Henri Martin (French politician)

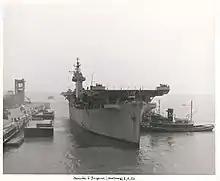
"Dixmude" aircraft carrier that Henri Martin was accused of attempting to sabotage

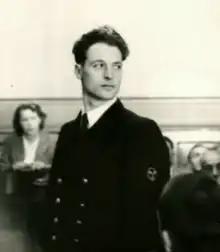
Photograph taken of Henri Martin in uniform during his trial October 1950

Martin returned stateside, as requested, in July 1949 to be stationed at the naval dockyard in Toulon. He continued his efforts against what he called the imperial venture in the Indochina war in inciting his fellow soldiers on base, handing out pamphlets, and even targeted new recruits to turn their opinion against the military's efforts in the Indochina War. With the new law in effect in 1950, Martin was among some of the firsts arrests in March 1950, including the equally notorious Raymonde Dien; all were taken in for demoralizing efforts against the military and the government of France. As it follows, Martin was arrested by the military authorities and held until his hearing by a military tribunal in Toulon in October 1950 under the charges of distribution of anti war pamphlets and the attempted sabotage of the "Dixmude" aircraft carrier. His charge for the sabotage of the "Dixmude" was shared with 20-year-old Charles Heimburger as they were second master mechanics that could have had access to the ship to throw a handful of emery stone in the oil bath of the propeller shaft of "Dixmude". The morning of his trial, there were people everywhere around the courthouse. People were coming in on buses, people were standing on chairs giving impromptu speeches, the city was covered in graffiti and posters, even an effigy of Martin himself. Walkouts were happening at workshops all over the city, car parades, rallies and open air meetings, all for the purpose of political awareness and freeing Henri Martin. At 9 am that morning, a 24-year-old Martin arrived, surrounded by gendarmes, dressed in his dark sailor's uniform, and was described as wearing a young and moreover friendly face. When he entered the courtroom, though it was packed with lawyers, journalists, and witnesses, there was an immediate and impressive silence. Martin's father, who had come in from Cher, sat on the front row bench with Martin's sister and fiancé (there was also the noticeable presence of Communist activists.) Even with the clear lack of evidence and Martin vehemently denying the latter accusation of the "Dixmude", though admitting to the former, Martin was sentenced to five years in prison and dishonorably discharged from the French Navy. The judgement was ultimately quashed but Martin appeared again in July 1951 before the Brest maritime tribunal, which pronounced the same sentence against him.